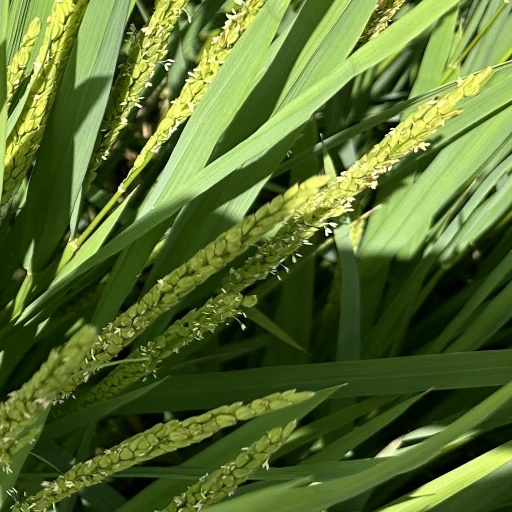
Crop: rice